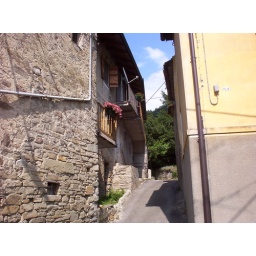
Street in Selva, running along Murphy's house